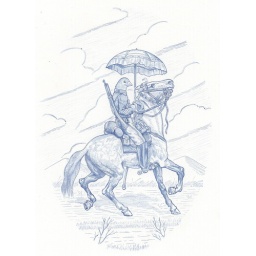
ball point pen drawing i did on a rainy day in my truck at work a while ago...